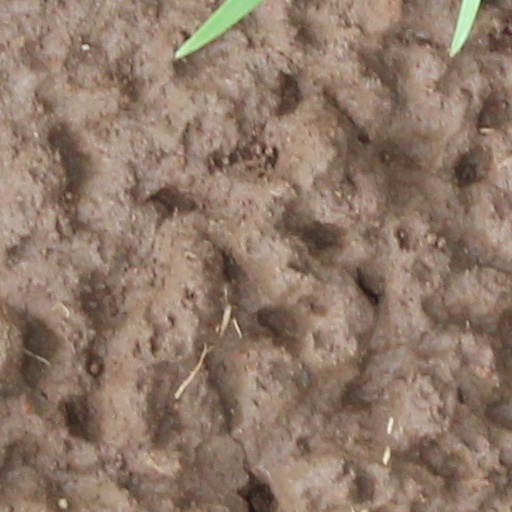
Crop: wheat